Hurricane Daniel (2006)

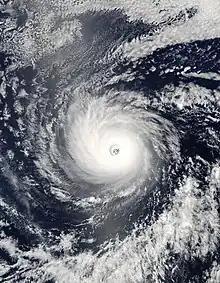
Hurricane Daniel near peak intensity on July 21

Hurricane Daniel was the second strongest hurricane of the 2006 Pacific hurricane season. The storm affected Hawaii late in its lifetime, causing moderate rainfall and minor damage. The fourth named storm, third hurricane, and second major hurricane of the season, Daniel originated on July 16 from a tropical wave off the coast of Mexico. It tracked westward, intensifying steadily to reach peak winds of 150 mph (240 km/h) on July 22. At the time, the characteristics of the cyclone resembled those of an annular hurricane. Daniel gradually weakened as it entered an area of cooler water temperatures and increased wind shear, and after crossing into the Central Pacific Ocean, it quickly degenerated into a remnant low on July 26, before dissipating two days later.